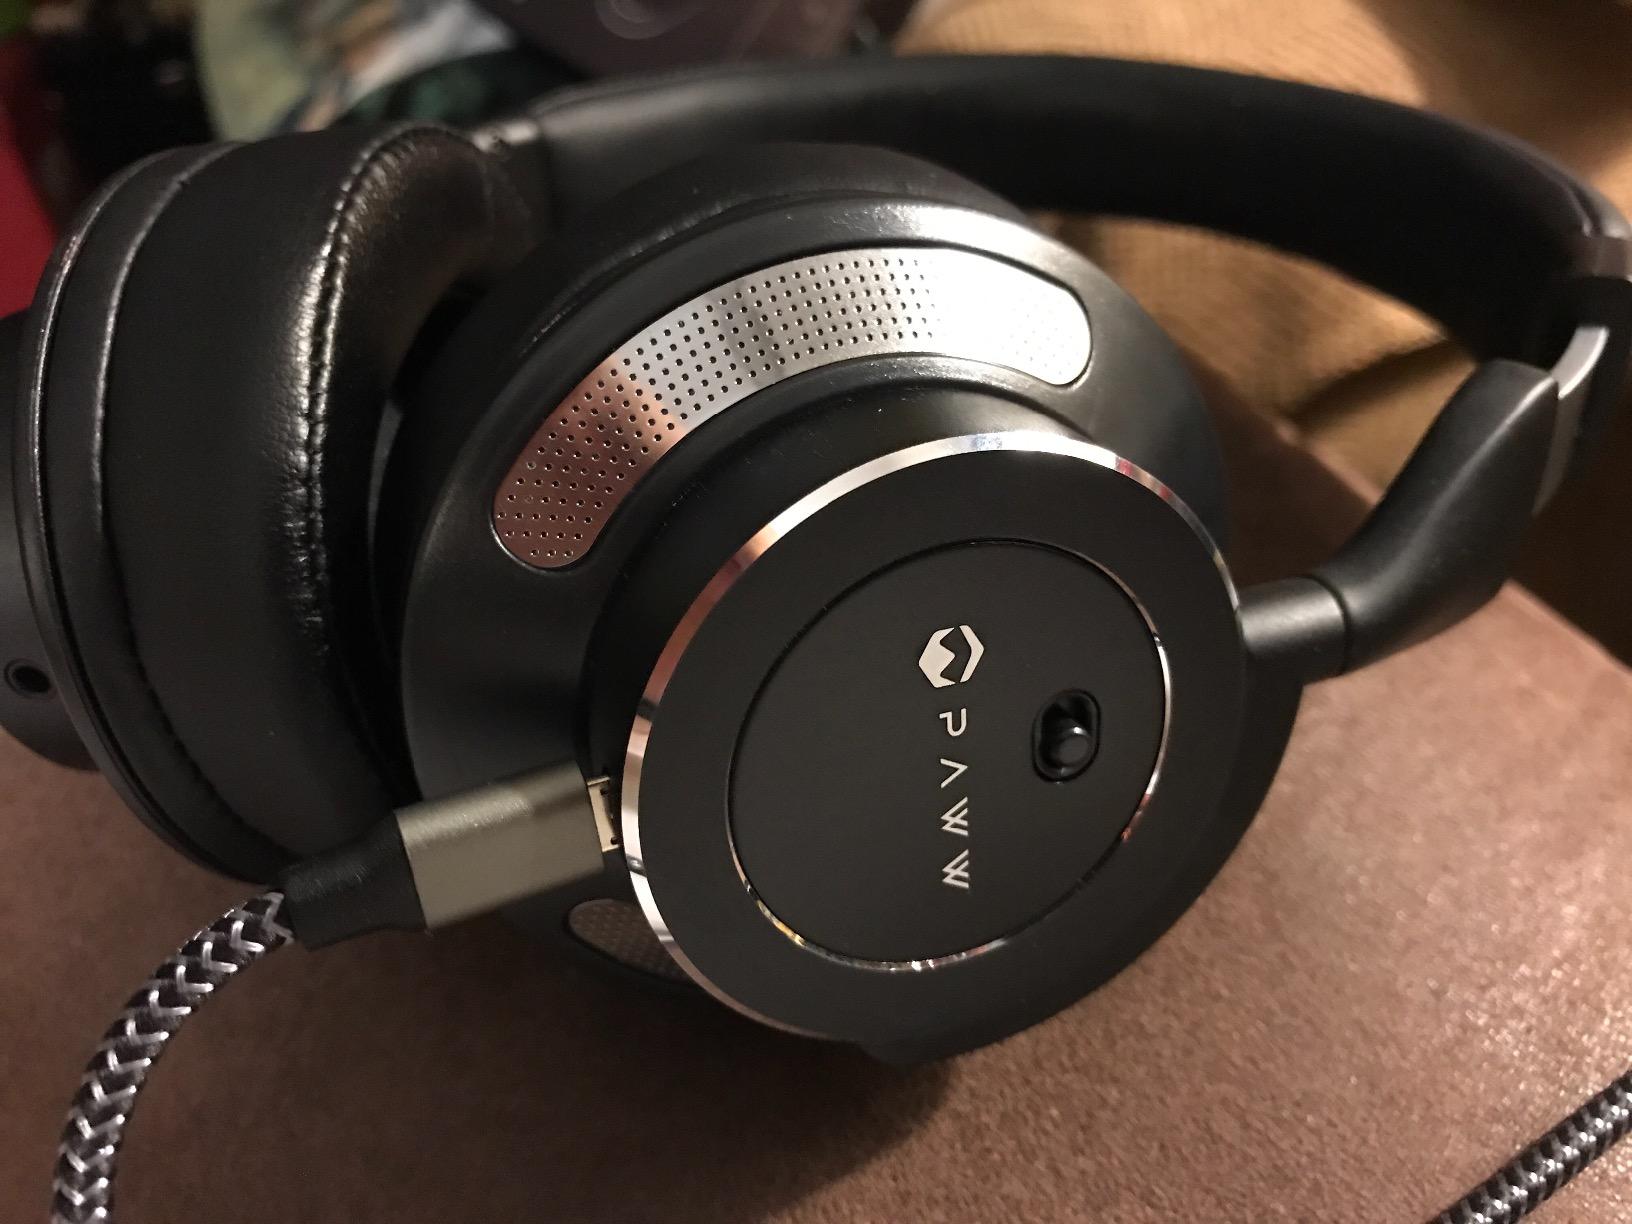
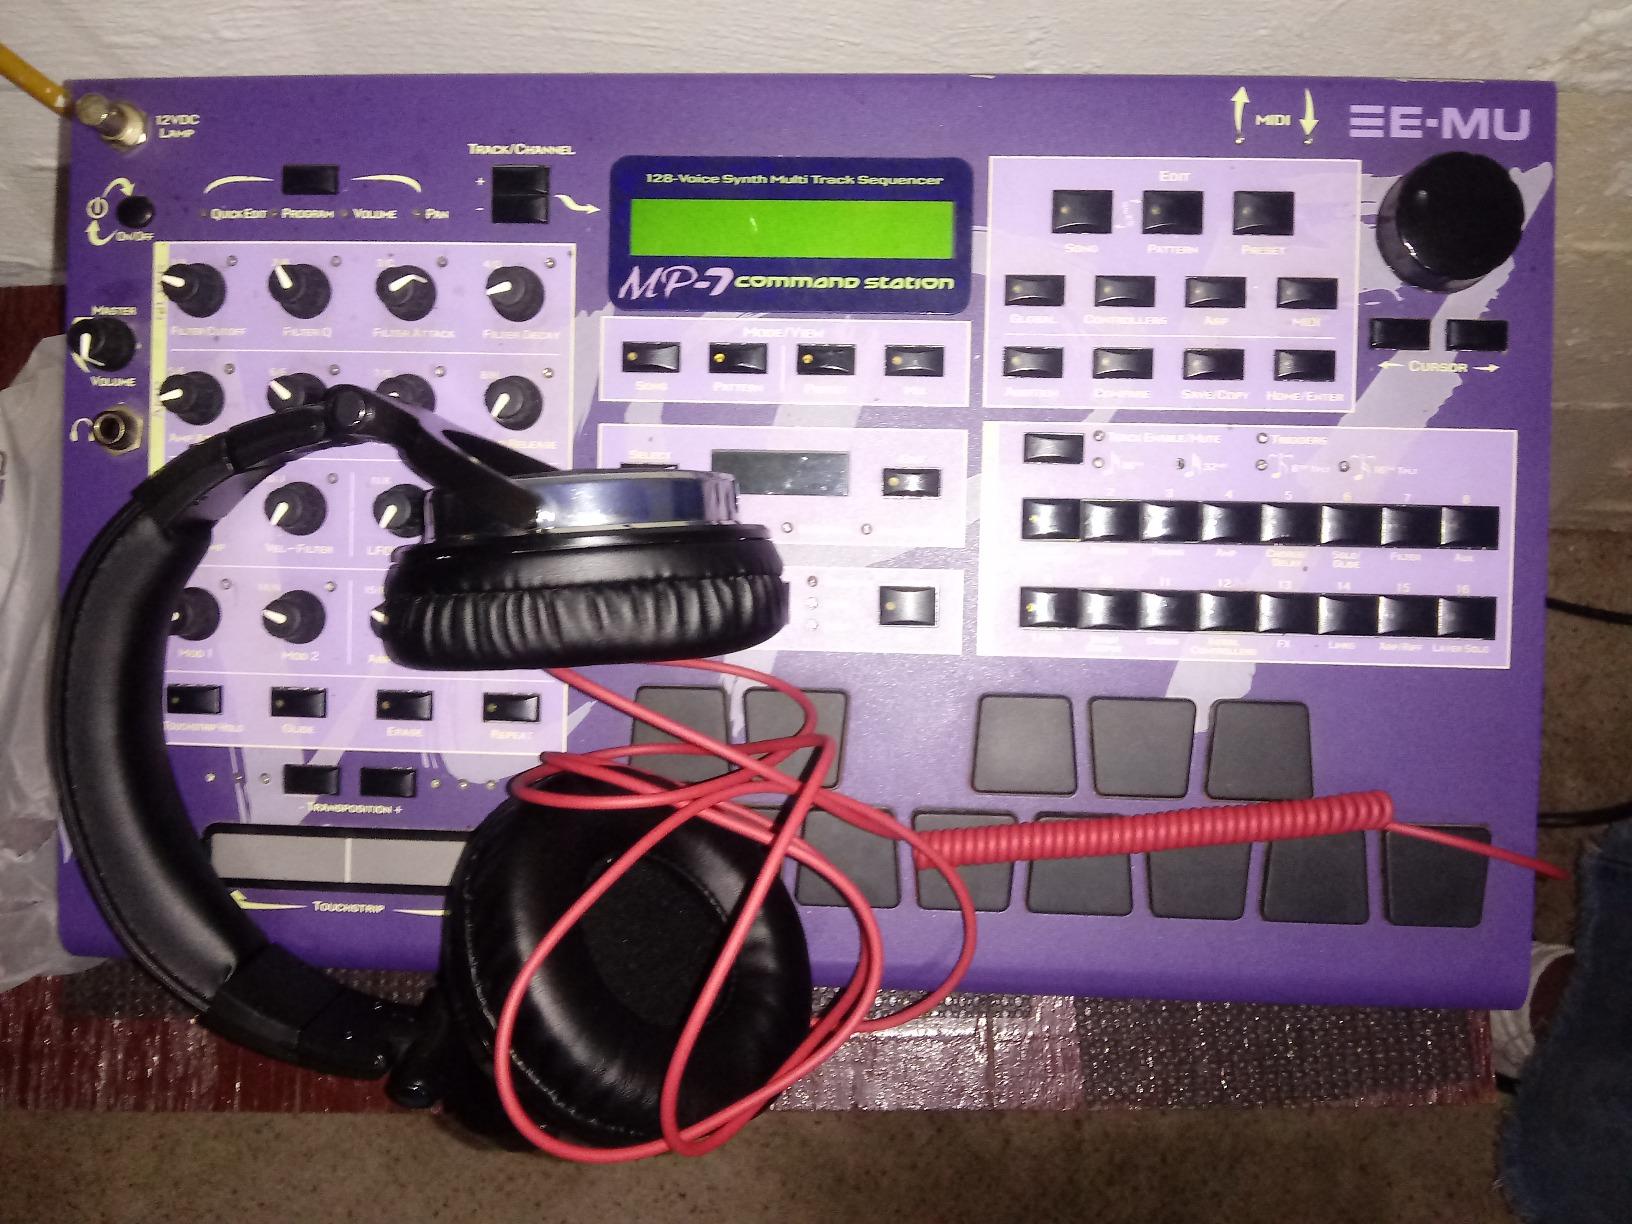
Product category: headphones
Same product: no